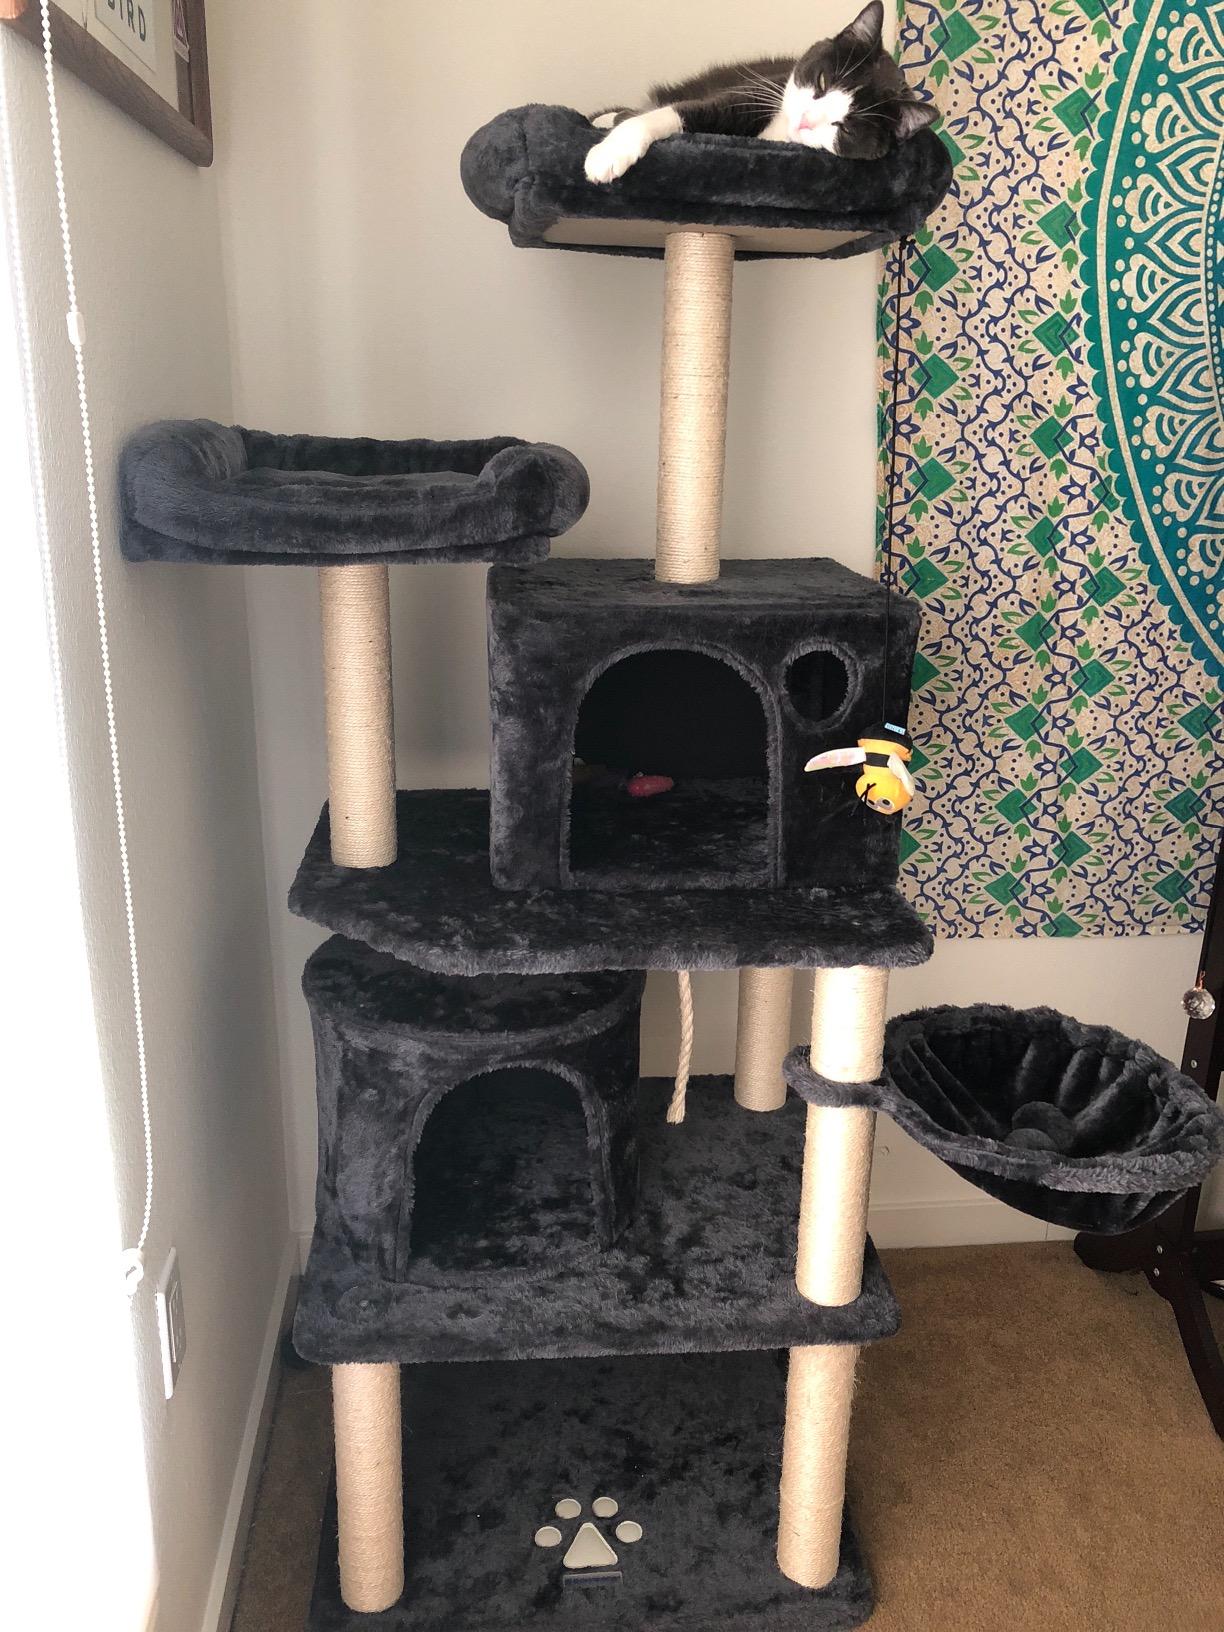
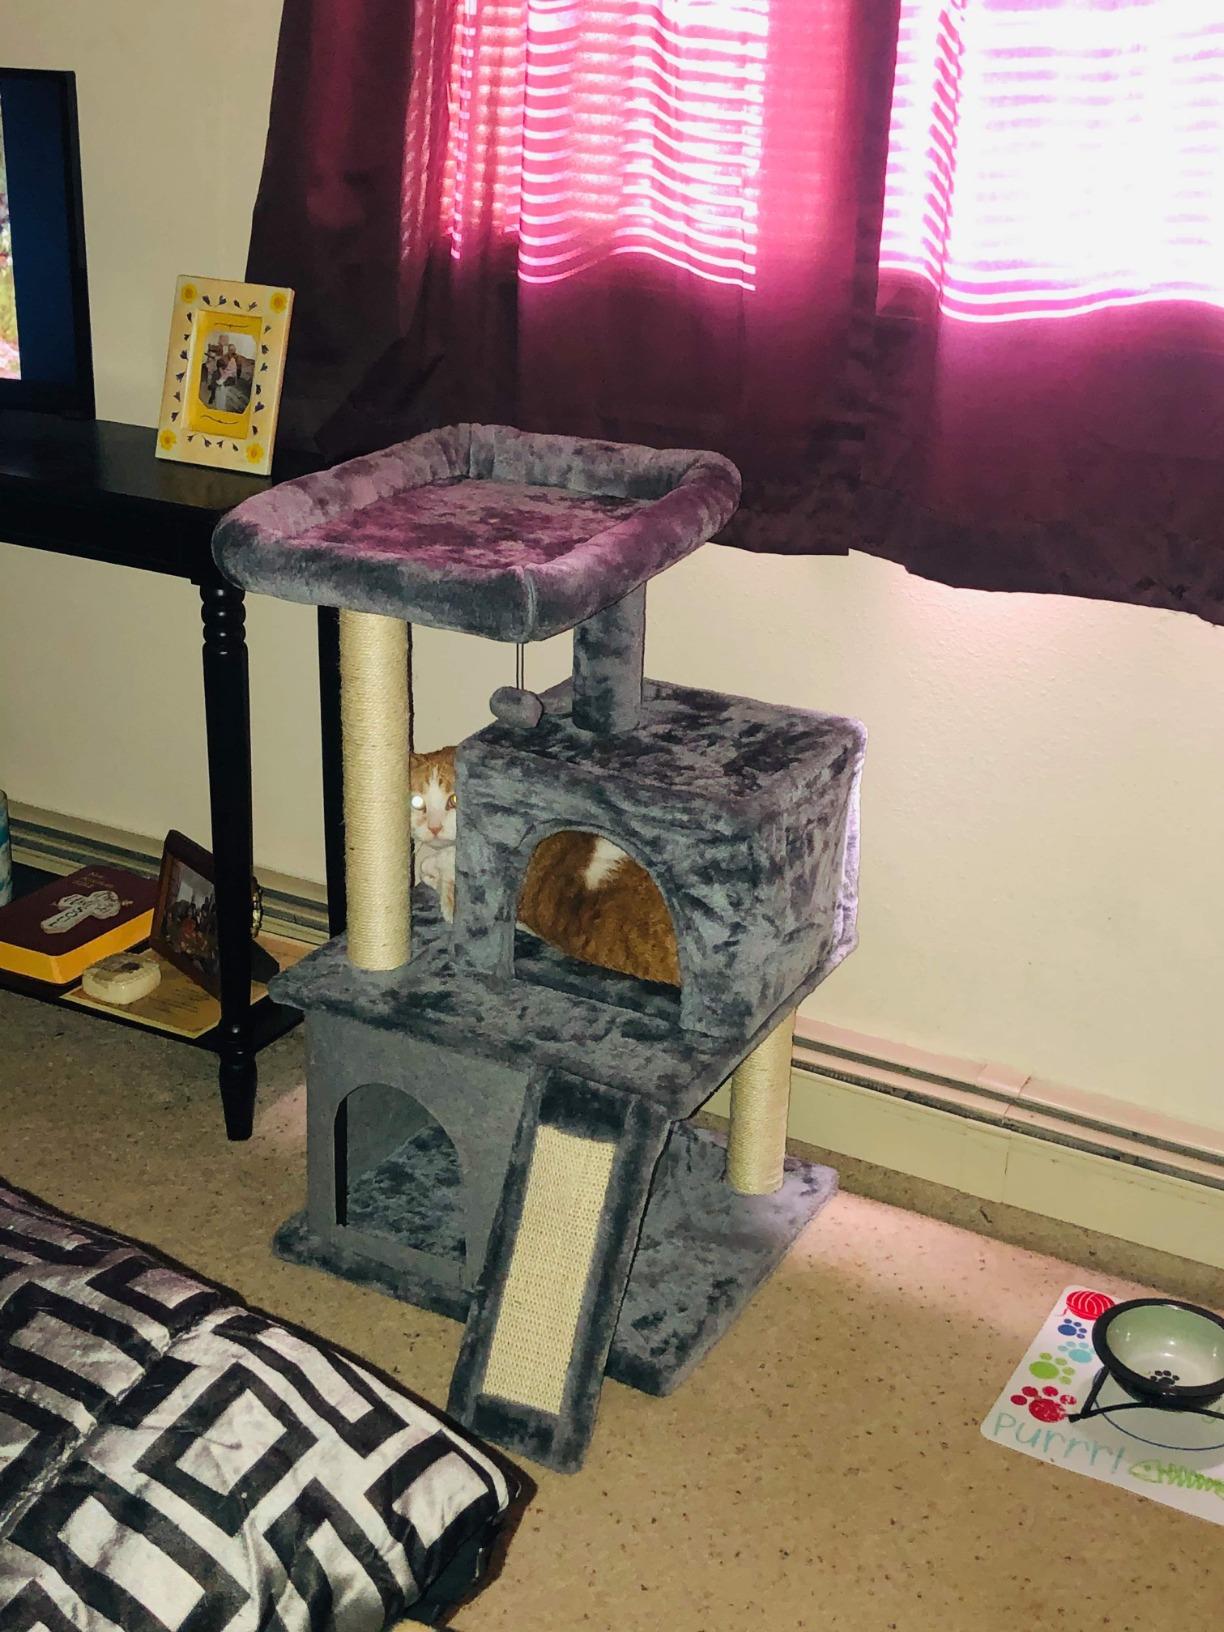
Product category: items_cat tree
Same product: no